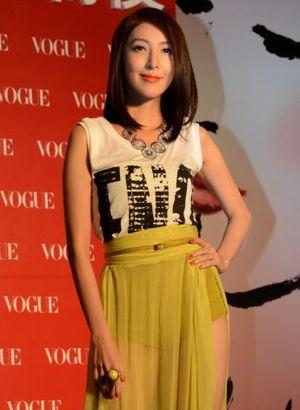
Cheryl Yang est une actrice, mannequin, animatrice, et chanteuse taïwanaise née le 12 décembre 1977, à Taichung, Taïwan.